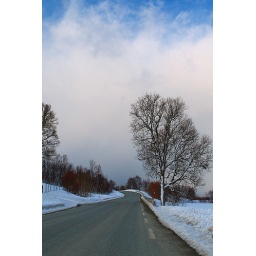
One of my favourite trees by the road